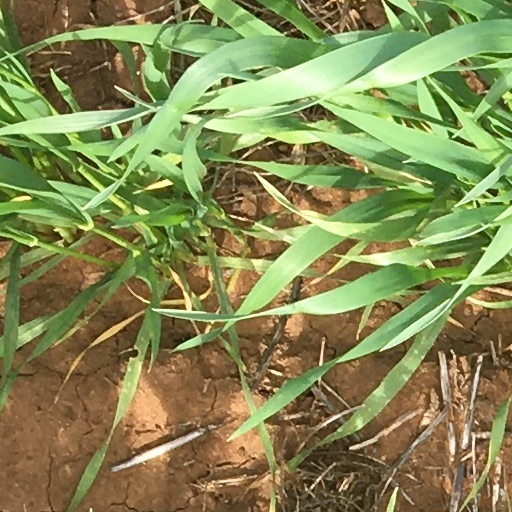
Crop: wheat